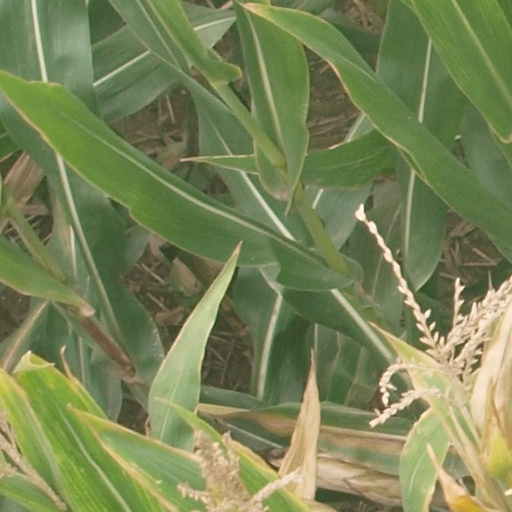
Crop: maize; corn